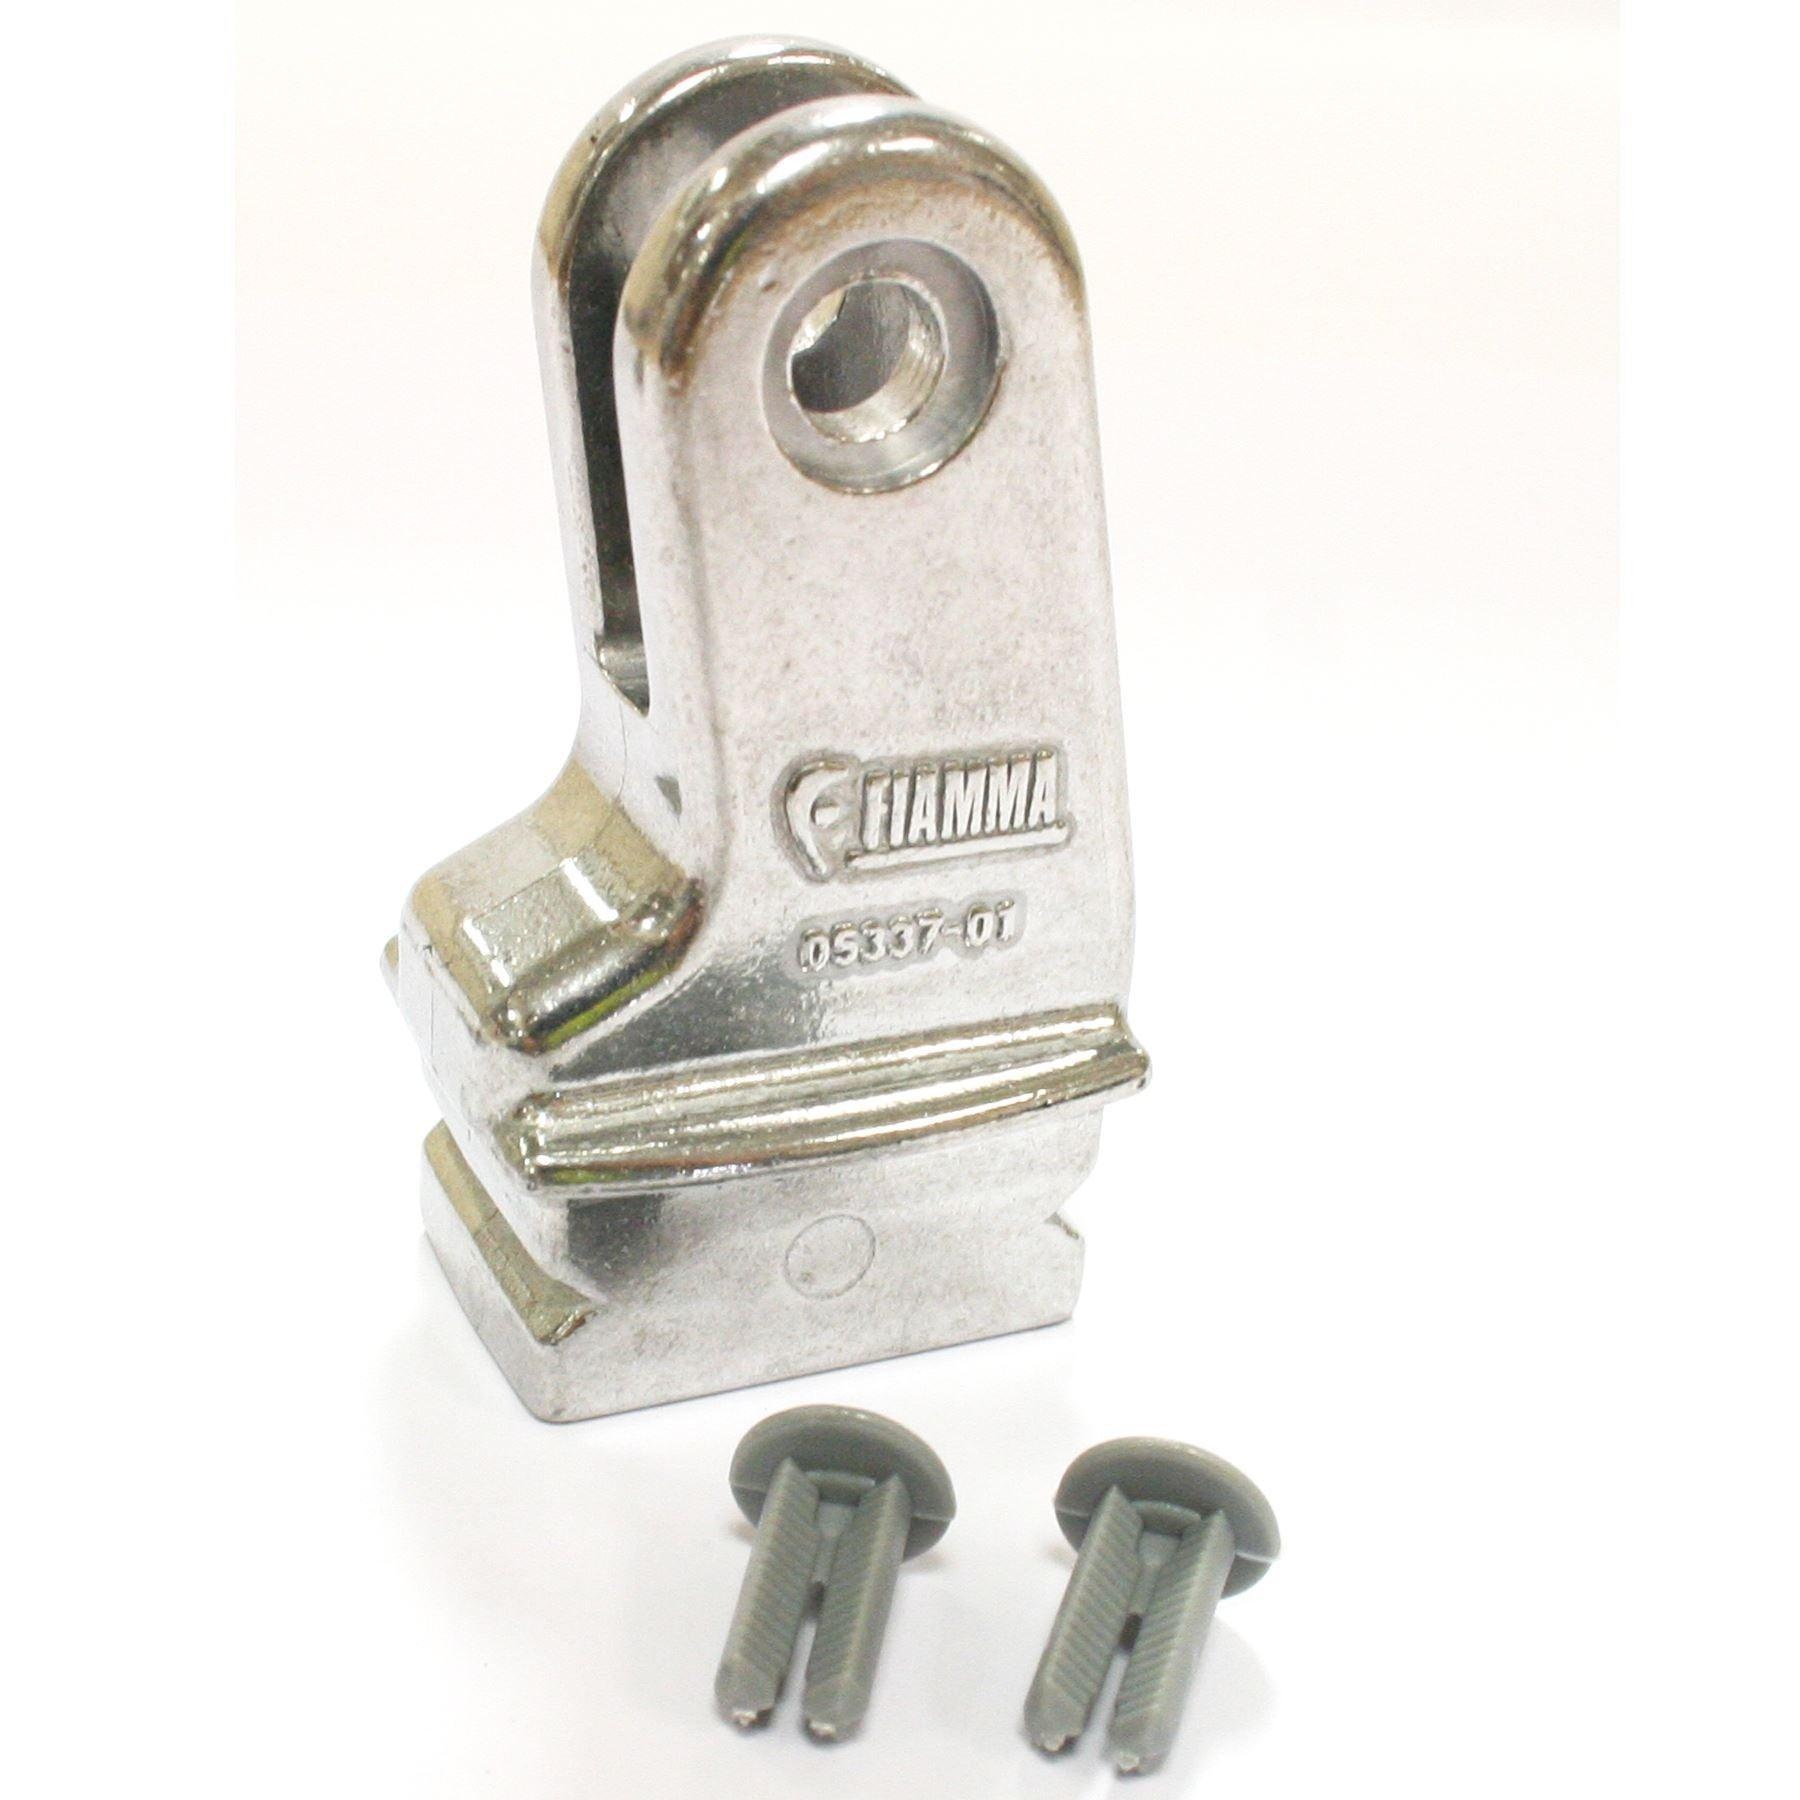
Fiamma Knuckle Hook Kit For F45 Il Awning Leg Spare Replacement 98655-758
Genuine Fiamma Knuckle Hook Kit For F45IL Awning Leg For Sizes: 4.0M to 5.5M Product Code: 98655-758
Brand: Fiamma
Category: Home & Garden > Lawn & Garden > Outdoor Living > Awning Accessories